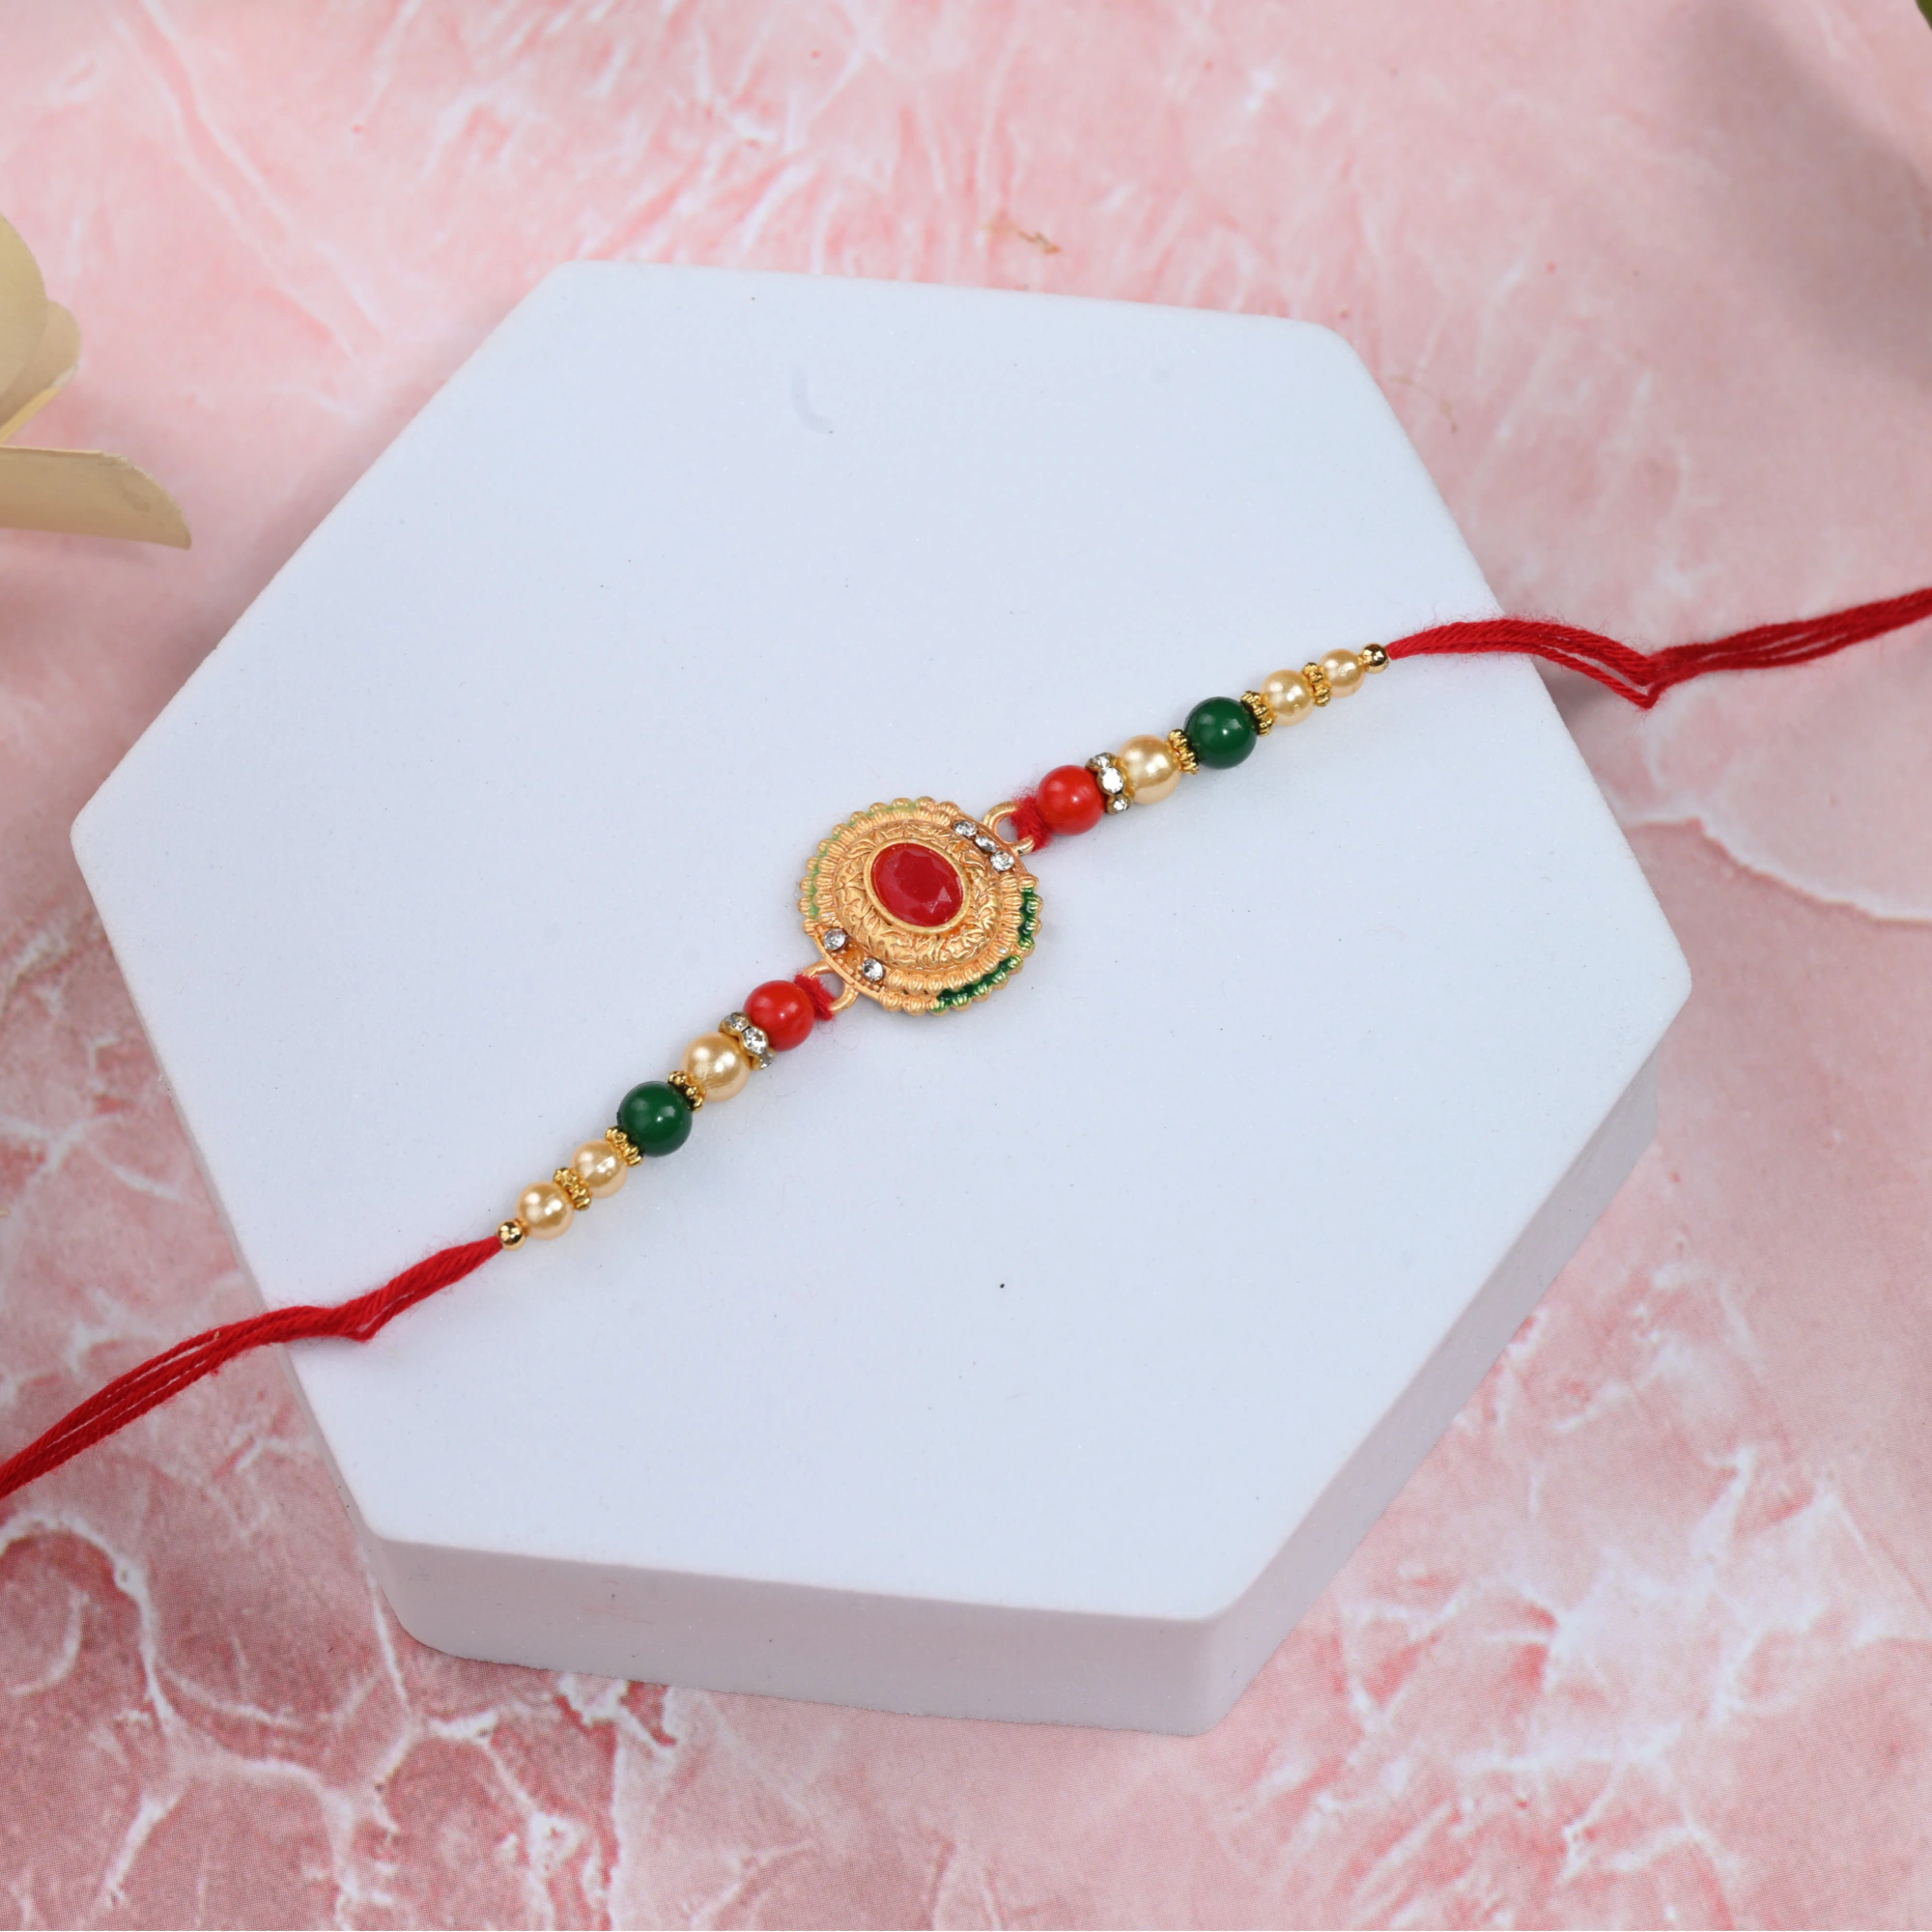
 The Stone Aisle Premium Beautiful Designer Set of 4 Rakhi for Brother, Sister and kids
Type: Rakhis
Brand: The Stone Aisle
Price: Rs. 449
Celebrate the eternal bond of love and protection with Divine Bond Rakhi Collection. Our exquisite range of Rakhis is handcrafted with precision and love, making every piece a perfect symbol of the sacred bond between siblings.Celebrate the eternal bond of love and protection with Divine Bond Rakhi Collection. Our exquisite range of Rakhis is handcrafted with precision and love, making every piece a perfect symbol of the sacred bond between siblings.Celebrate the eternal bond of love and protection with Divine Bond Rakhi Collection. Our exquisite range of Rakhis is handcrafted with precision and love, making every piece a perfect symbol of the sacred bond between siblings.Celebrate the eternal bond of love and protection with Divine Bond Rakhi Collection. Our exquisite range of Rakhis is handcrafted with precision and love, making every piece a perfect symbol of the sacred bond between siblings. Celebrate the eternal bond of love and protection with Divine Bond Rakhi Collection. Our exquisite range of Rakhis is handcrafted with precision and love, making every piece a perfect symbol of the sacred bond between siblings.
Features: Premium Quality Materials: Each Rakhi is made using high-quality materials like silk threads, beads, stones, and embellishments, ensuring durability and elegance.,Handcrafted with Love: Our Rakhis are meticulously handcrafted by skilled artisans, blending traditional designs with modern aesthetics.,Variety of Designs: From classic traditional patterns to trendy contemporary styles, our collection caters to all tastes and preferences.,Eco-Friendly Packaging: We are committed to sustainability. Our Rakhis come in eco-friendly packaging, making them a thoughtful gift for your loved ones and the environment.,Perfect for All Ages: Whether it's for your little brother, elder sibling, or cousin, we have designs that suit all age groups and personalities.